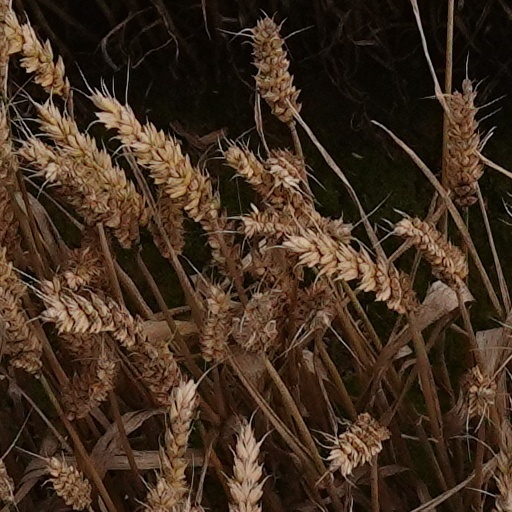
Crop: wheat